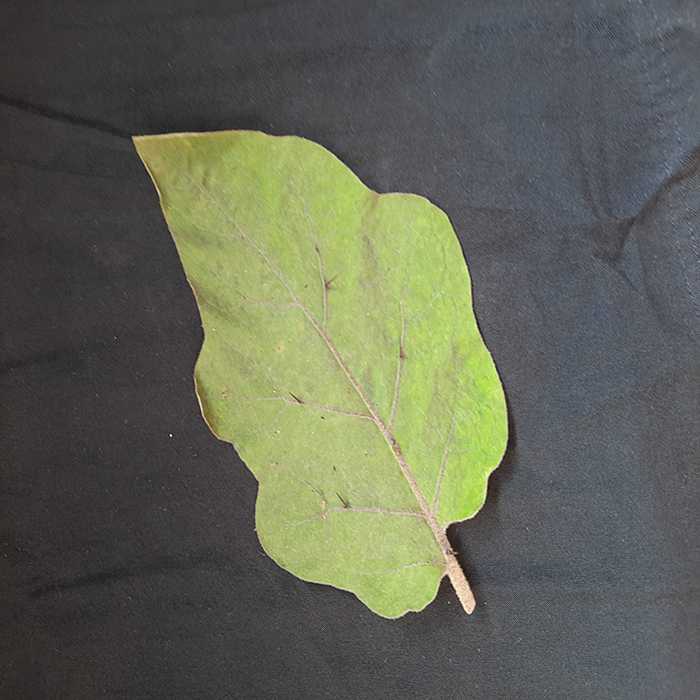
Plant: Eggplant
Label: Eggplant fresh leaf